Murder in a Blue World

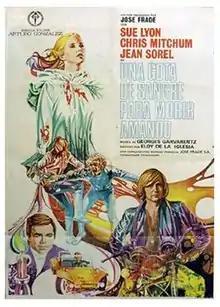
Theatrical release poster

Murder in a Blue World ("A Drop of Blood to Die Loving"; , "The Voodoo Ball") is a 1973 Spanish-French dystopian science fiction/crime/horror film directed by Eloy de la Iglesia and starring Sue Lyon, Christopher Mitchum and Jean Sorel.